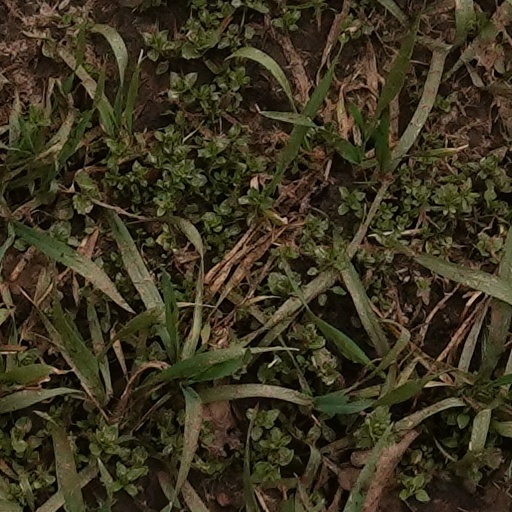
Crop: wheat